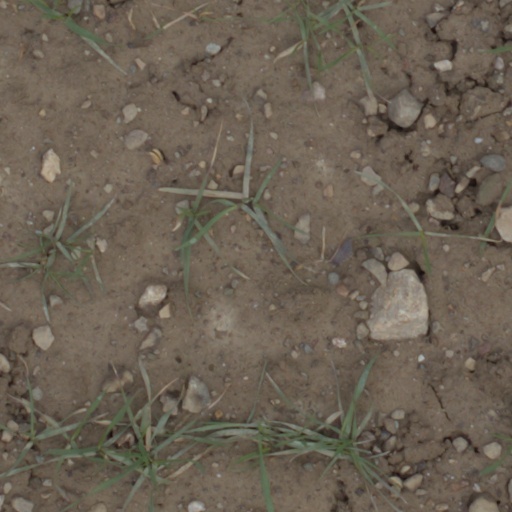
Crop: wheat